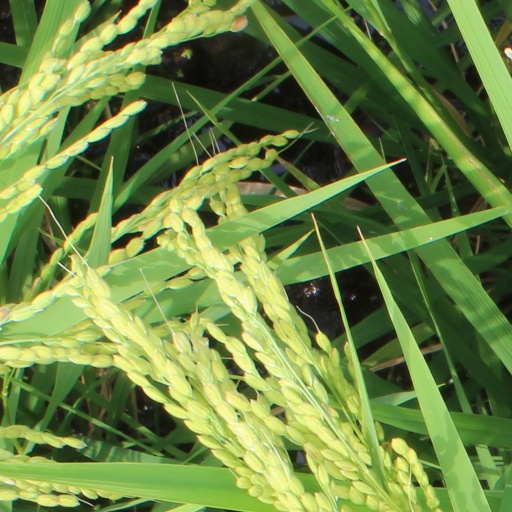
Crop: rice